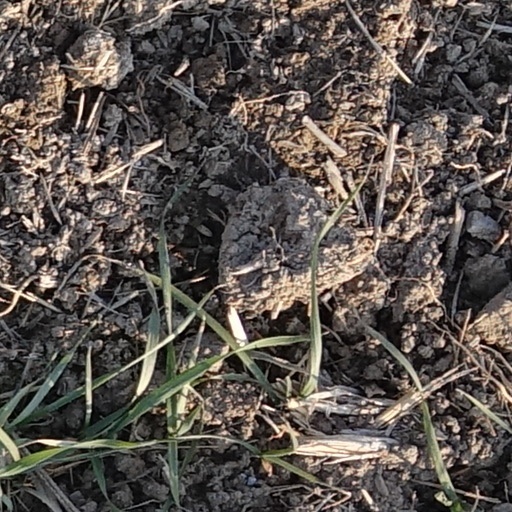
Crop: wheat